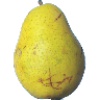
Label: Pear Monster 1